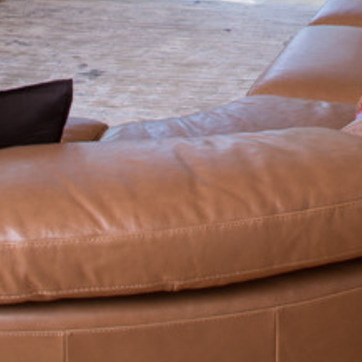
Material: leather